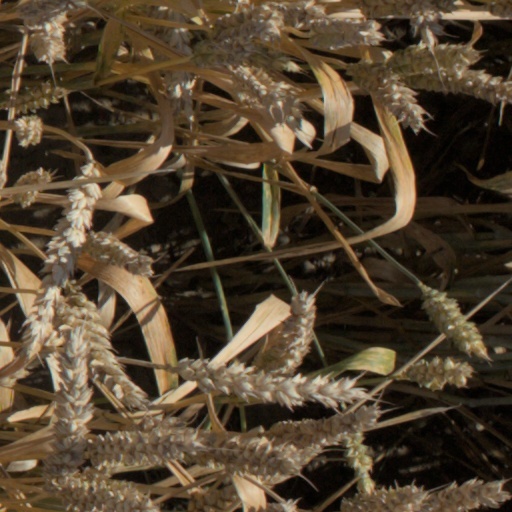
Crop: wheat